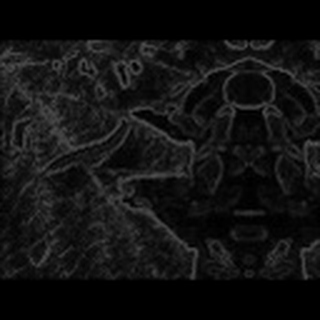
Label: cotton_army_worm